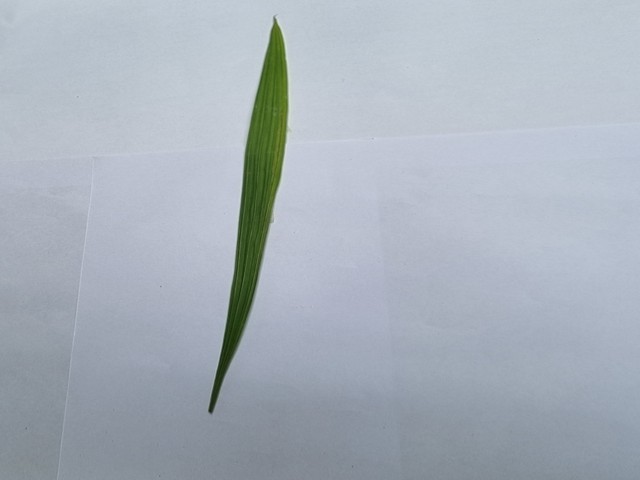
Plant: betal